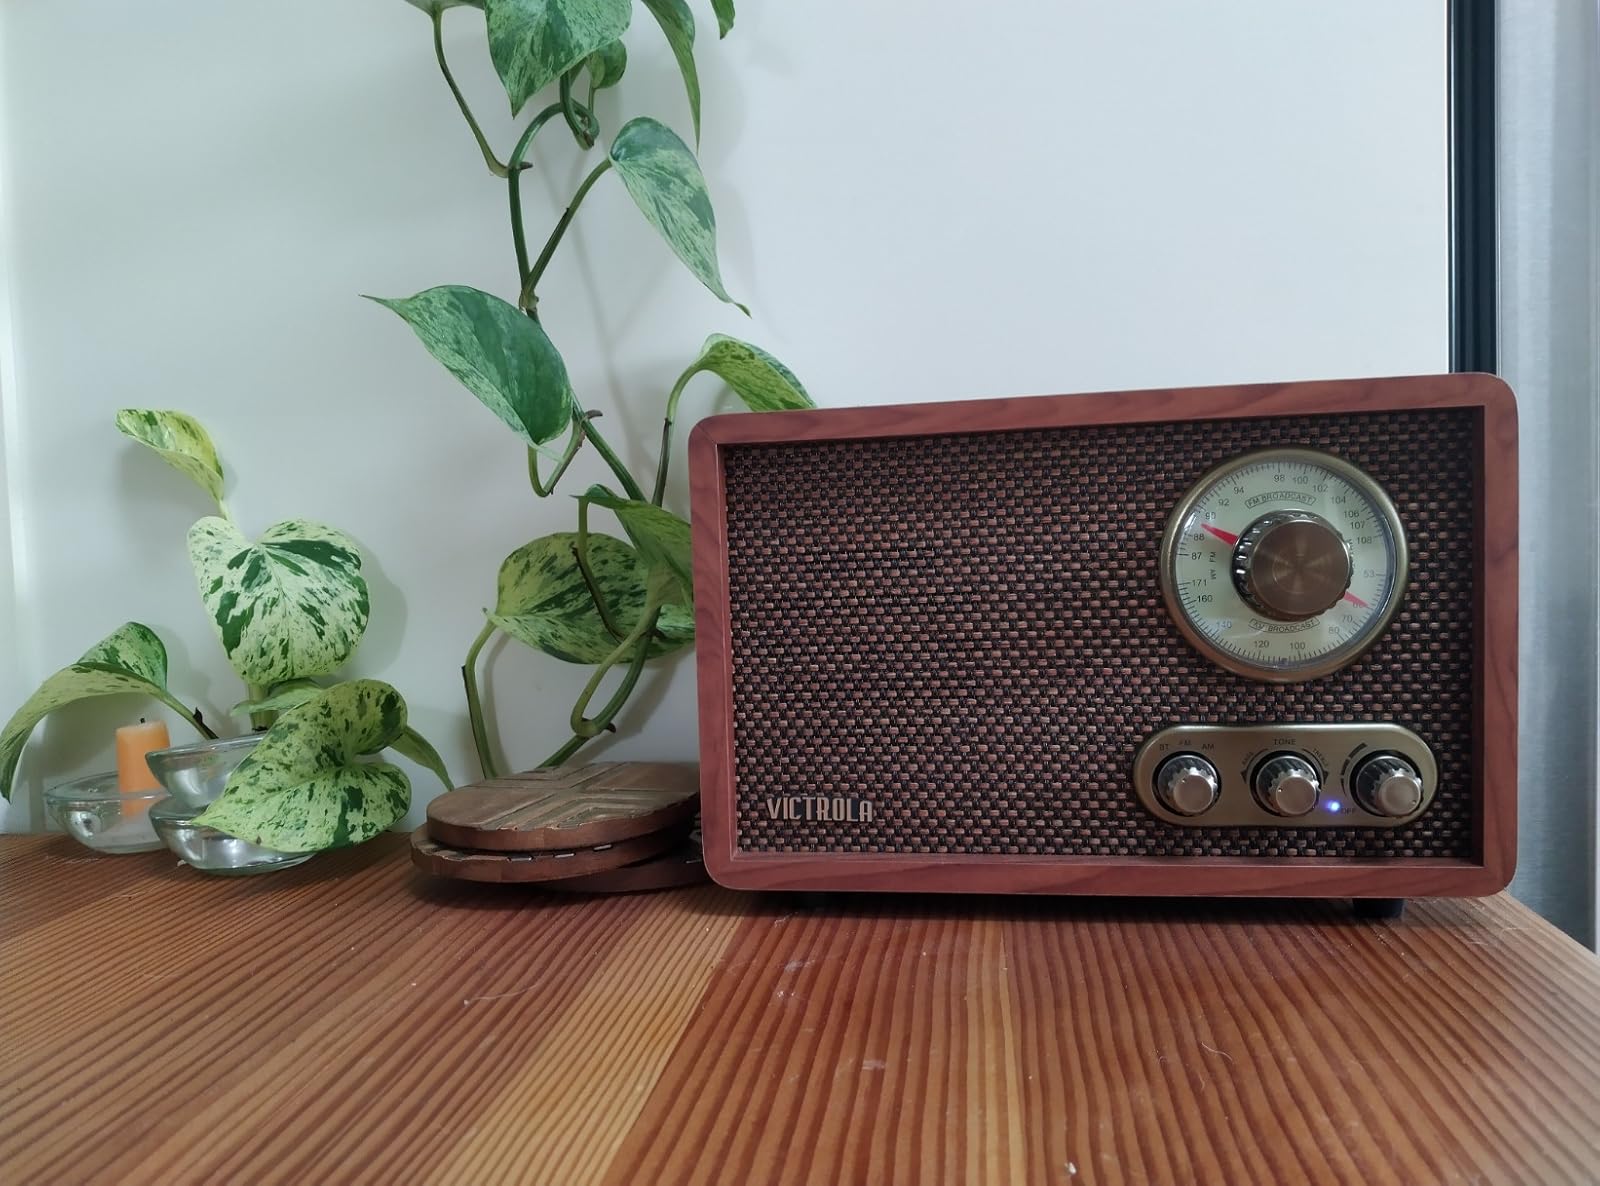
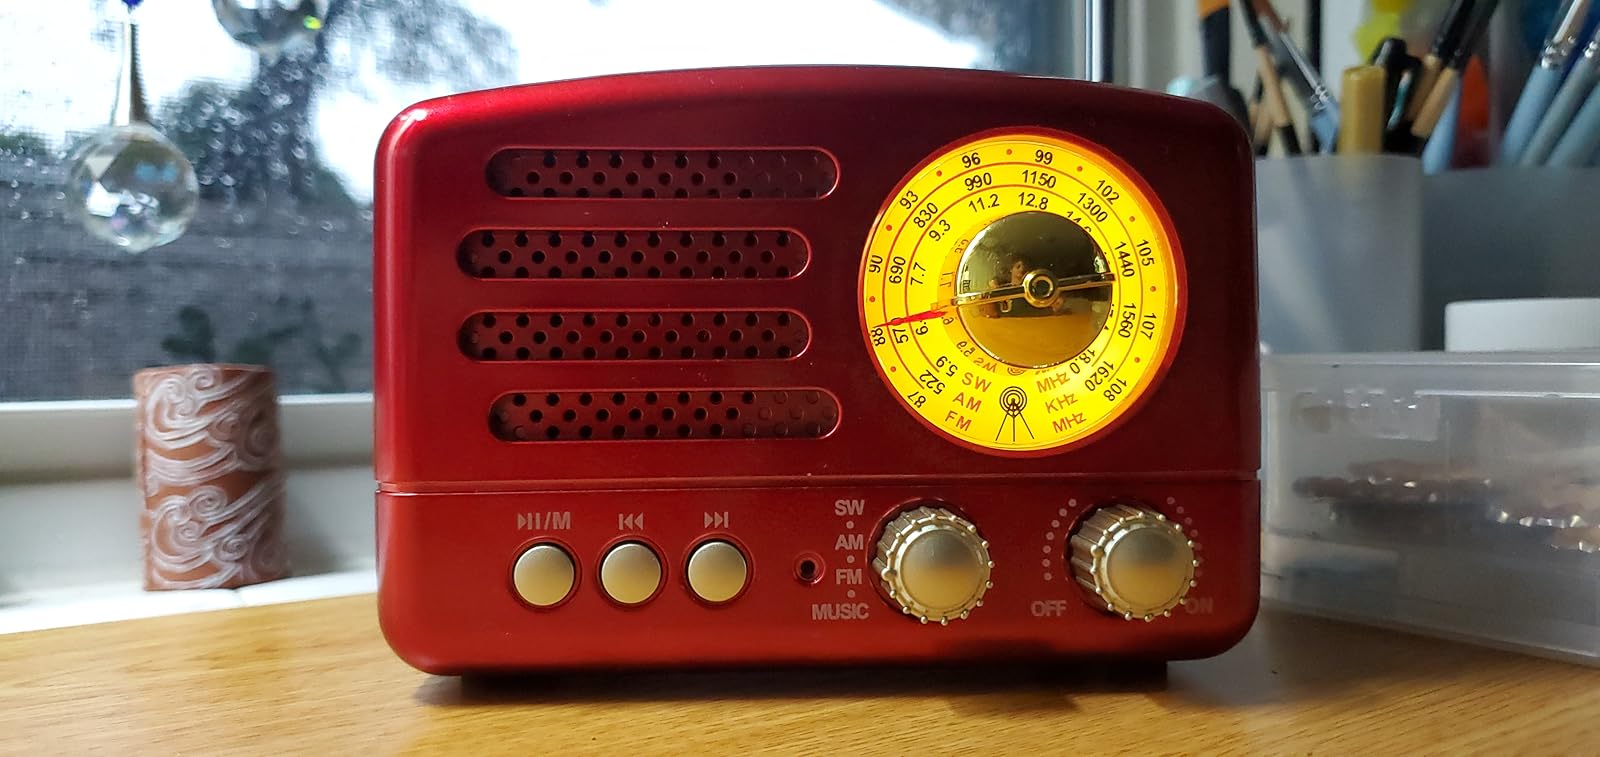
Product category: radio
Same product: no